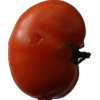
Label: tomato